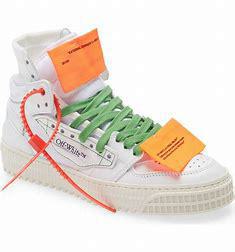
Brand: Off-White
Model: Court 3